Ugolino di Tedice

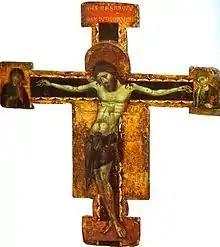
Crucifix in the Hermitage Museum

He is documented as coming to Pisa in 1273 and 1277 and is known for religious works. He is considered to be the brother of Enrico because they both worked in Pisa. Some sources claim they are the same person.